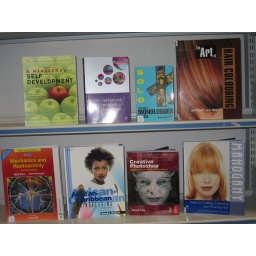
Move your mouse over each book cover and click on the link to search the library catalogue.